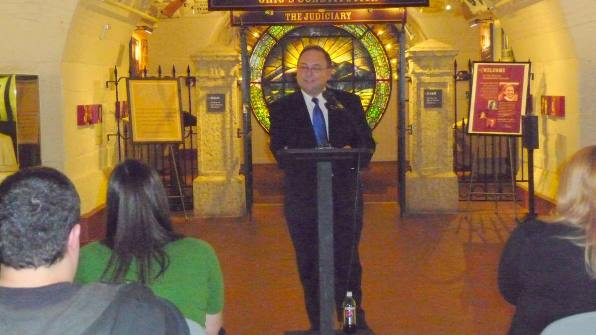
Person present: Yes